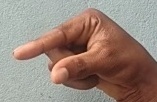
ASL sign: Q